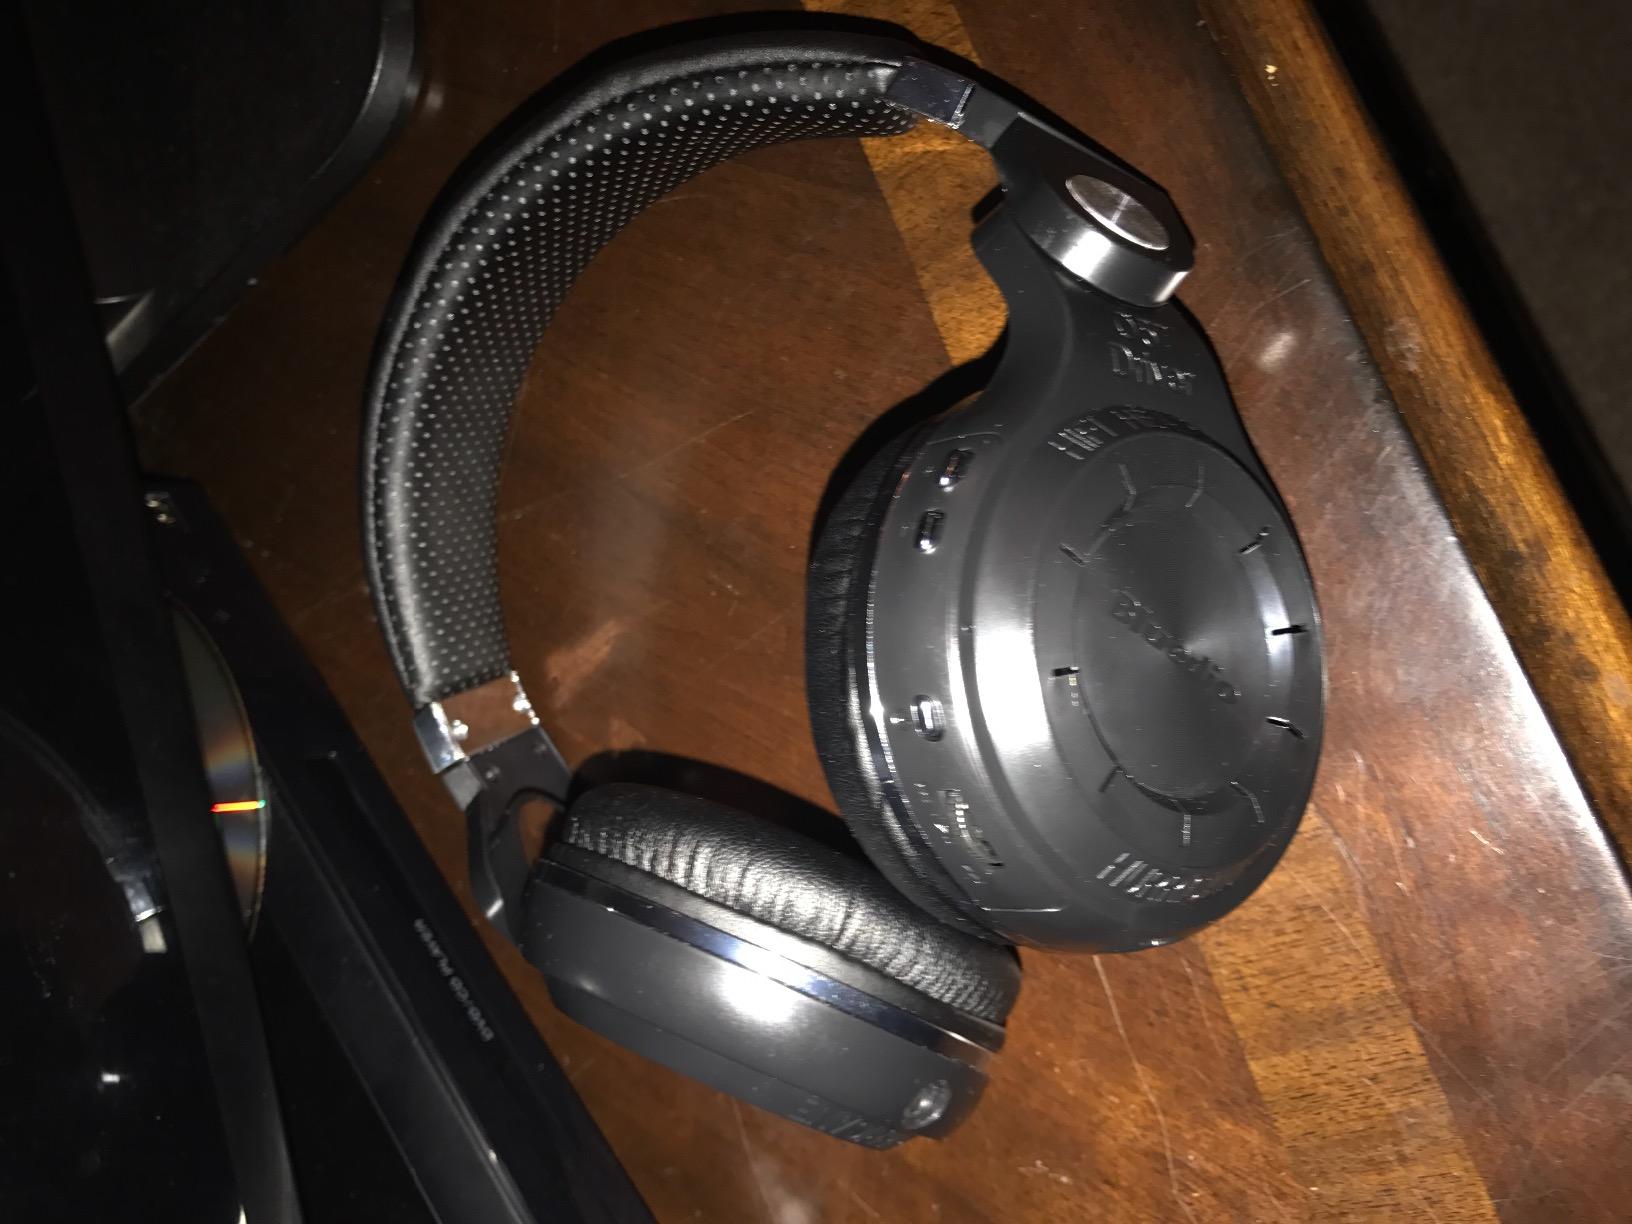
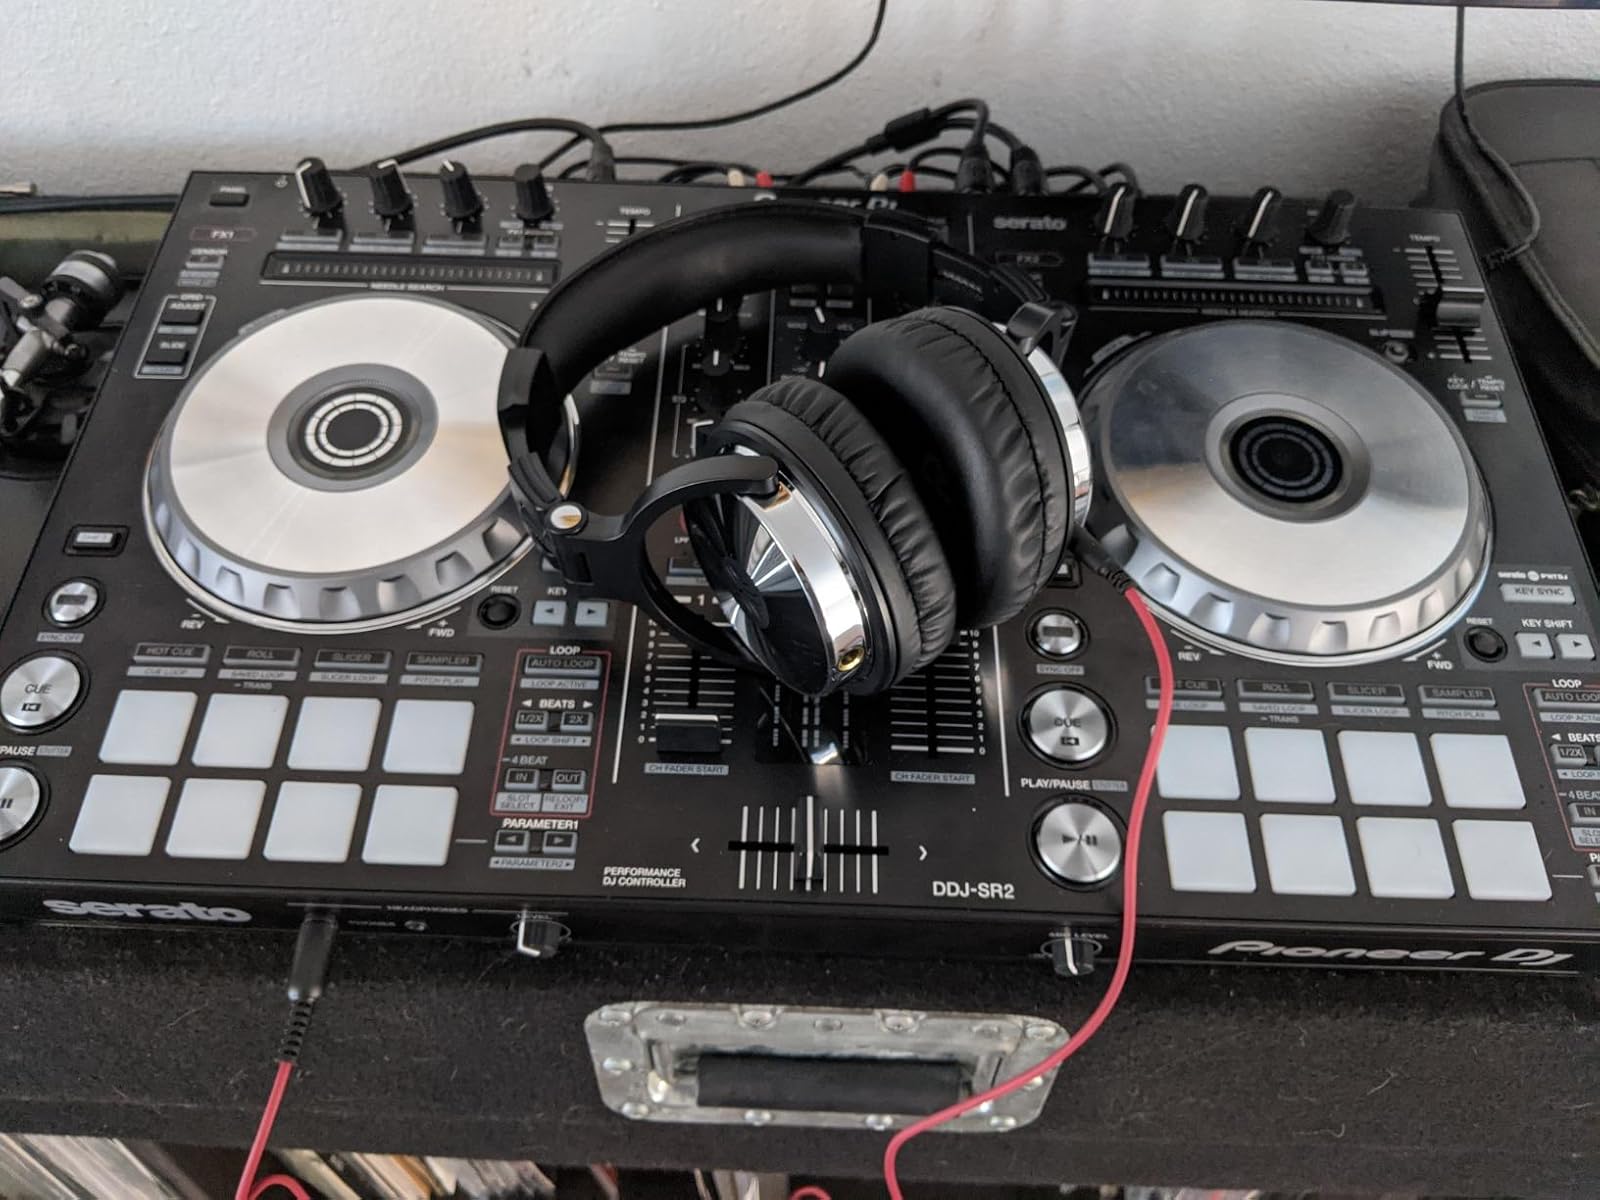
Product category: headphones
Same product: no